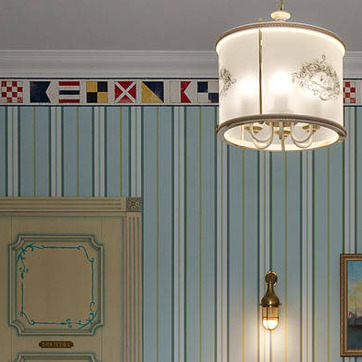
Material: wallpaper